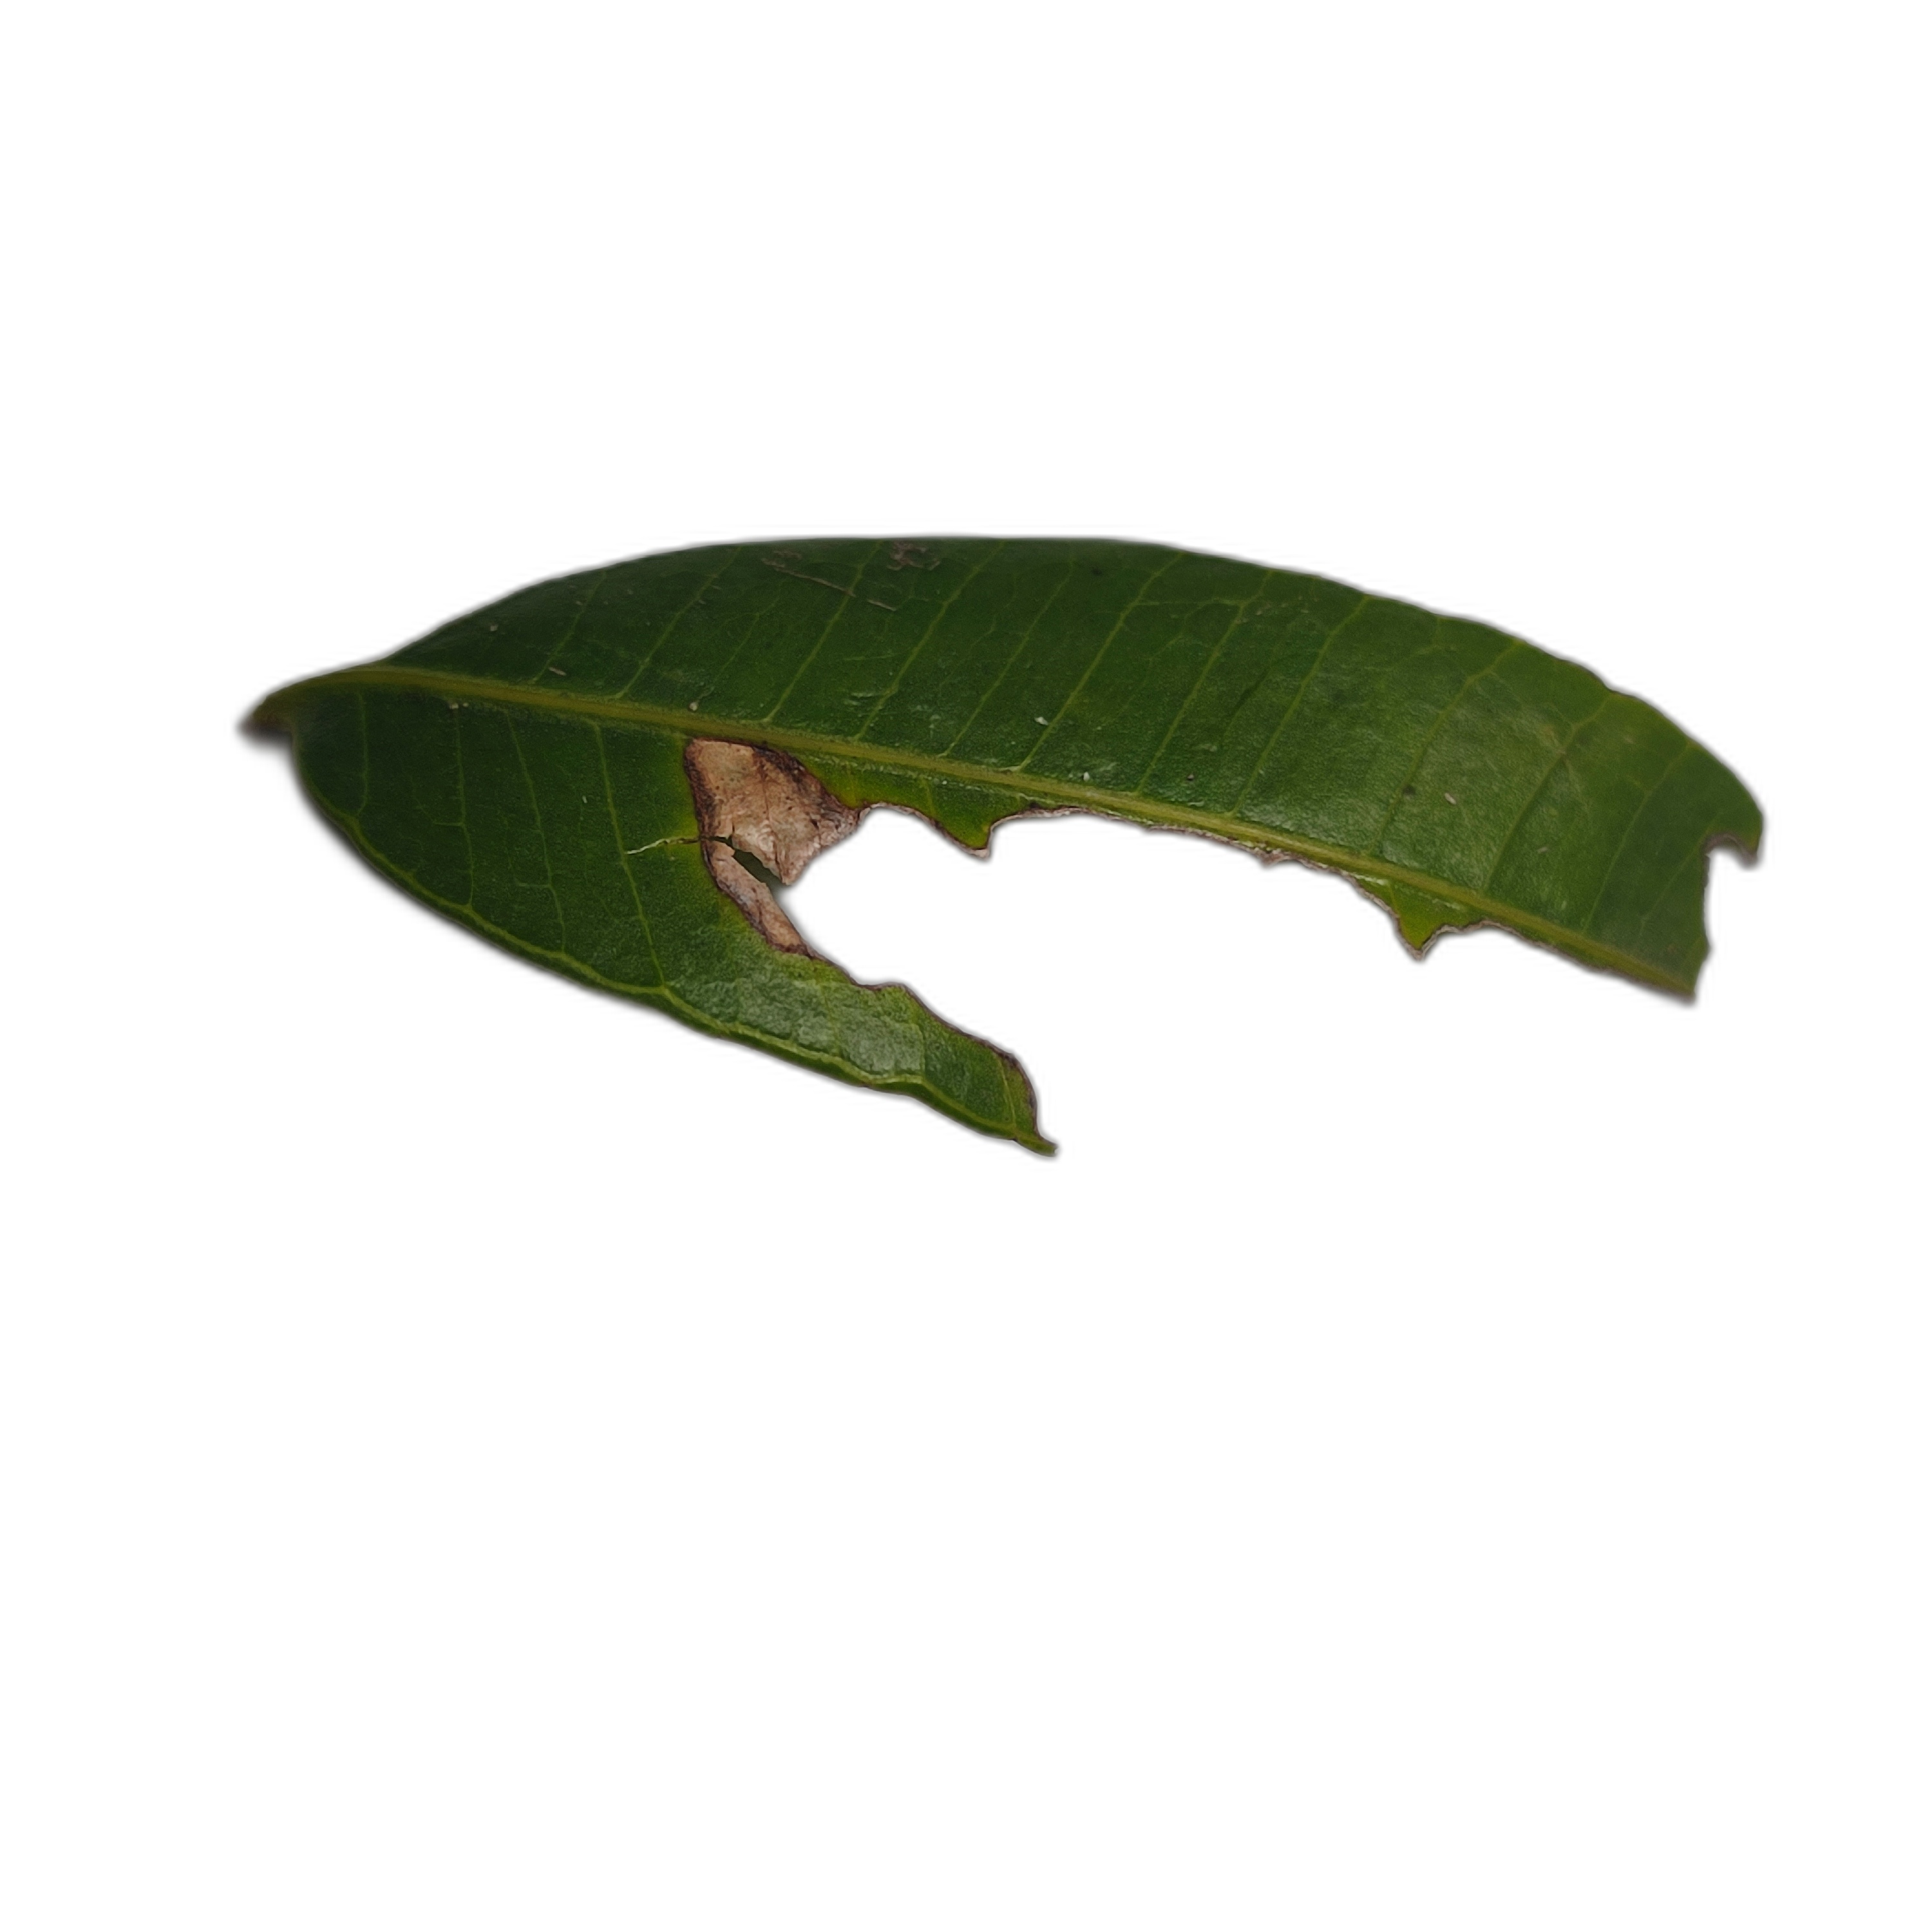
Label: not_healthy